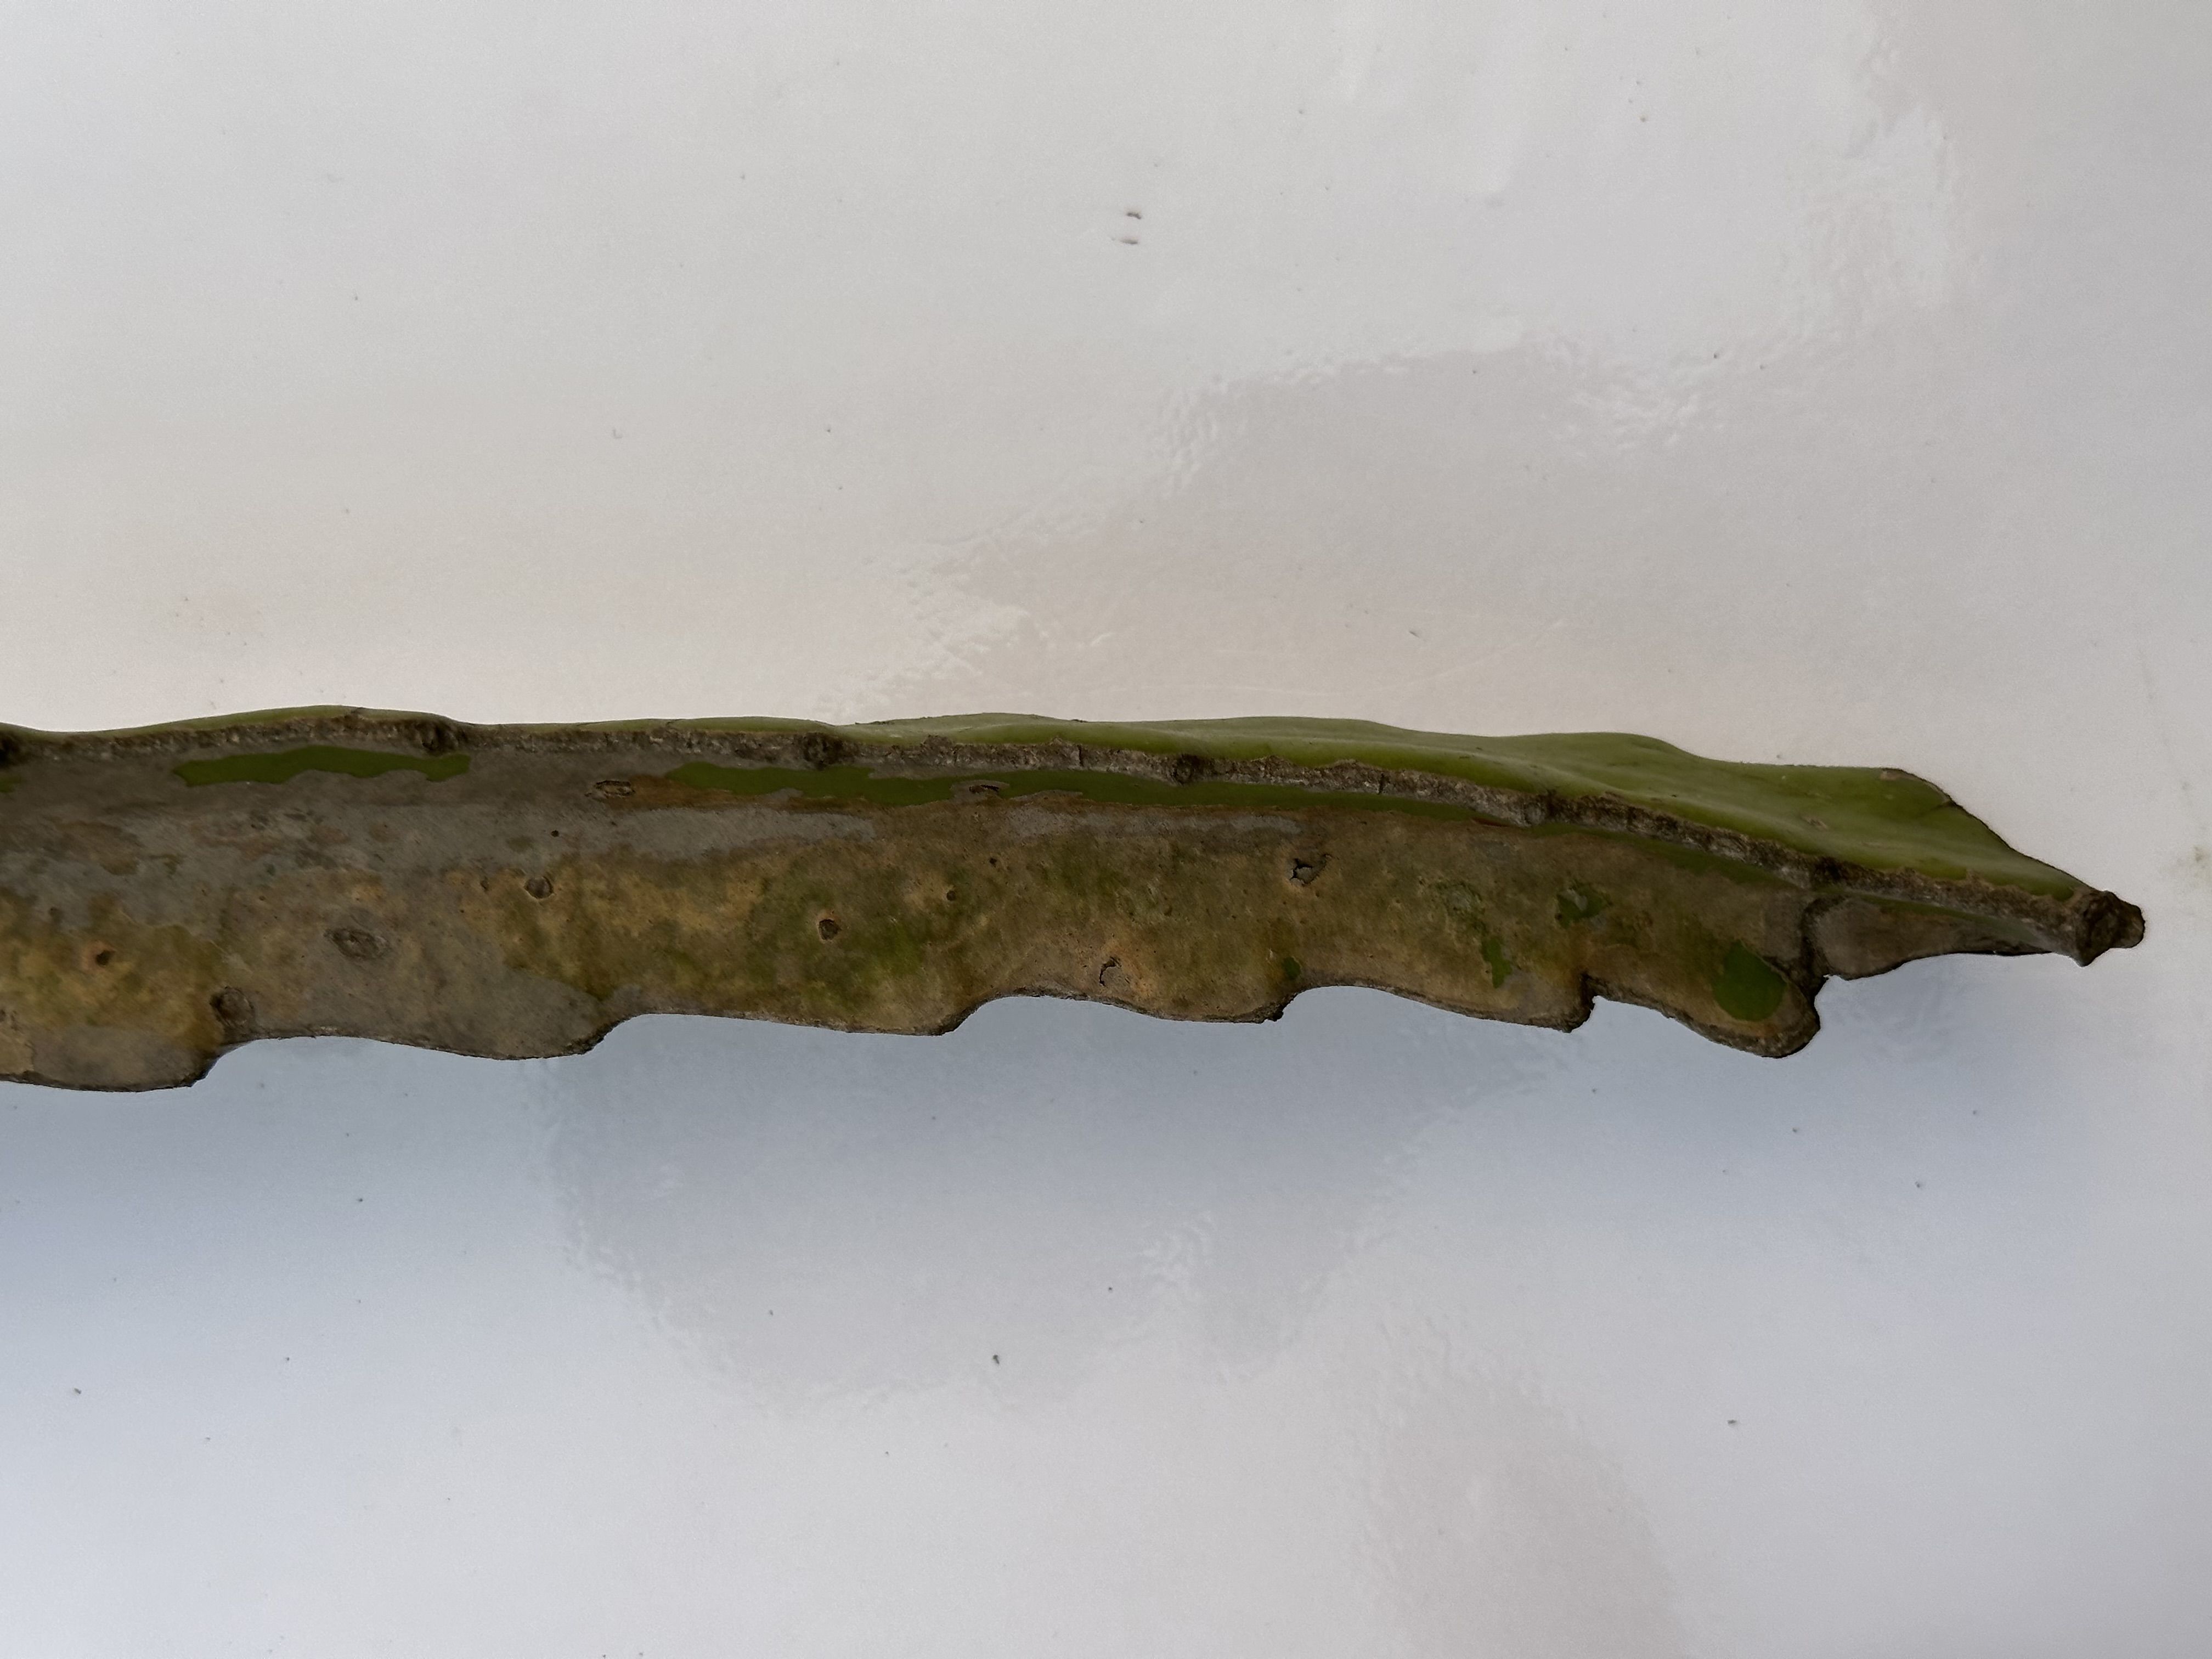
Label: Bad leaf